Audrey, Wait!

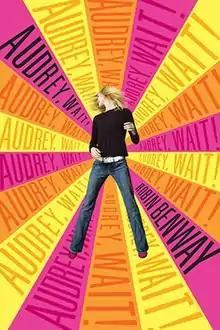
Cover of "Audrey, Wait!"

Audrey, Wait! is a young adult romance novel by Robin Benway, published April 10, 2008 by Razorbill.